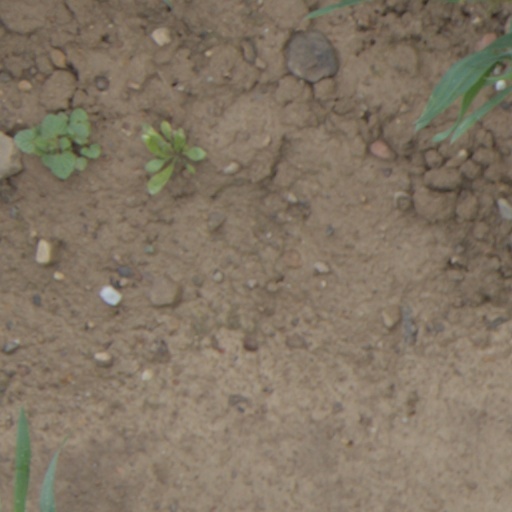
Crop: wheat